William & Mary Tribe men's basketball

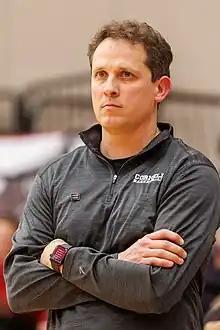
Head Coach Brian Earl

The William & Mary Tribe men's basketball team represents the College of William & Mary in Williamsburg, Virginia in NCAA Division I competition. The school's team competes in the Coastal Athletic Association (CAA) and play their home games in Kaplan Arena. Former Cornell Head Coach Brian Earl was hired as the 32nd coach in school history following the dismissal of Coach Dane Fischer. Tony Shaver served as the head coach from 2003–2019 and leads the school in all-time wins for a coach.